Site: brandenburg
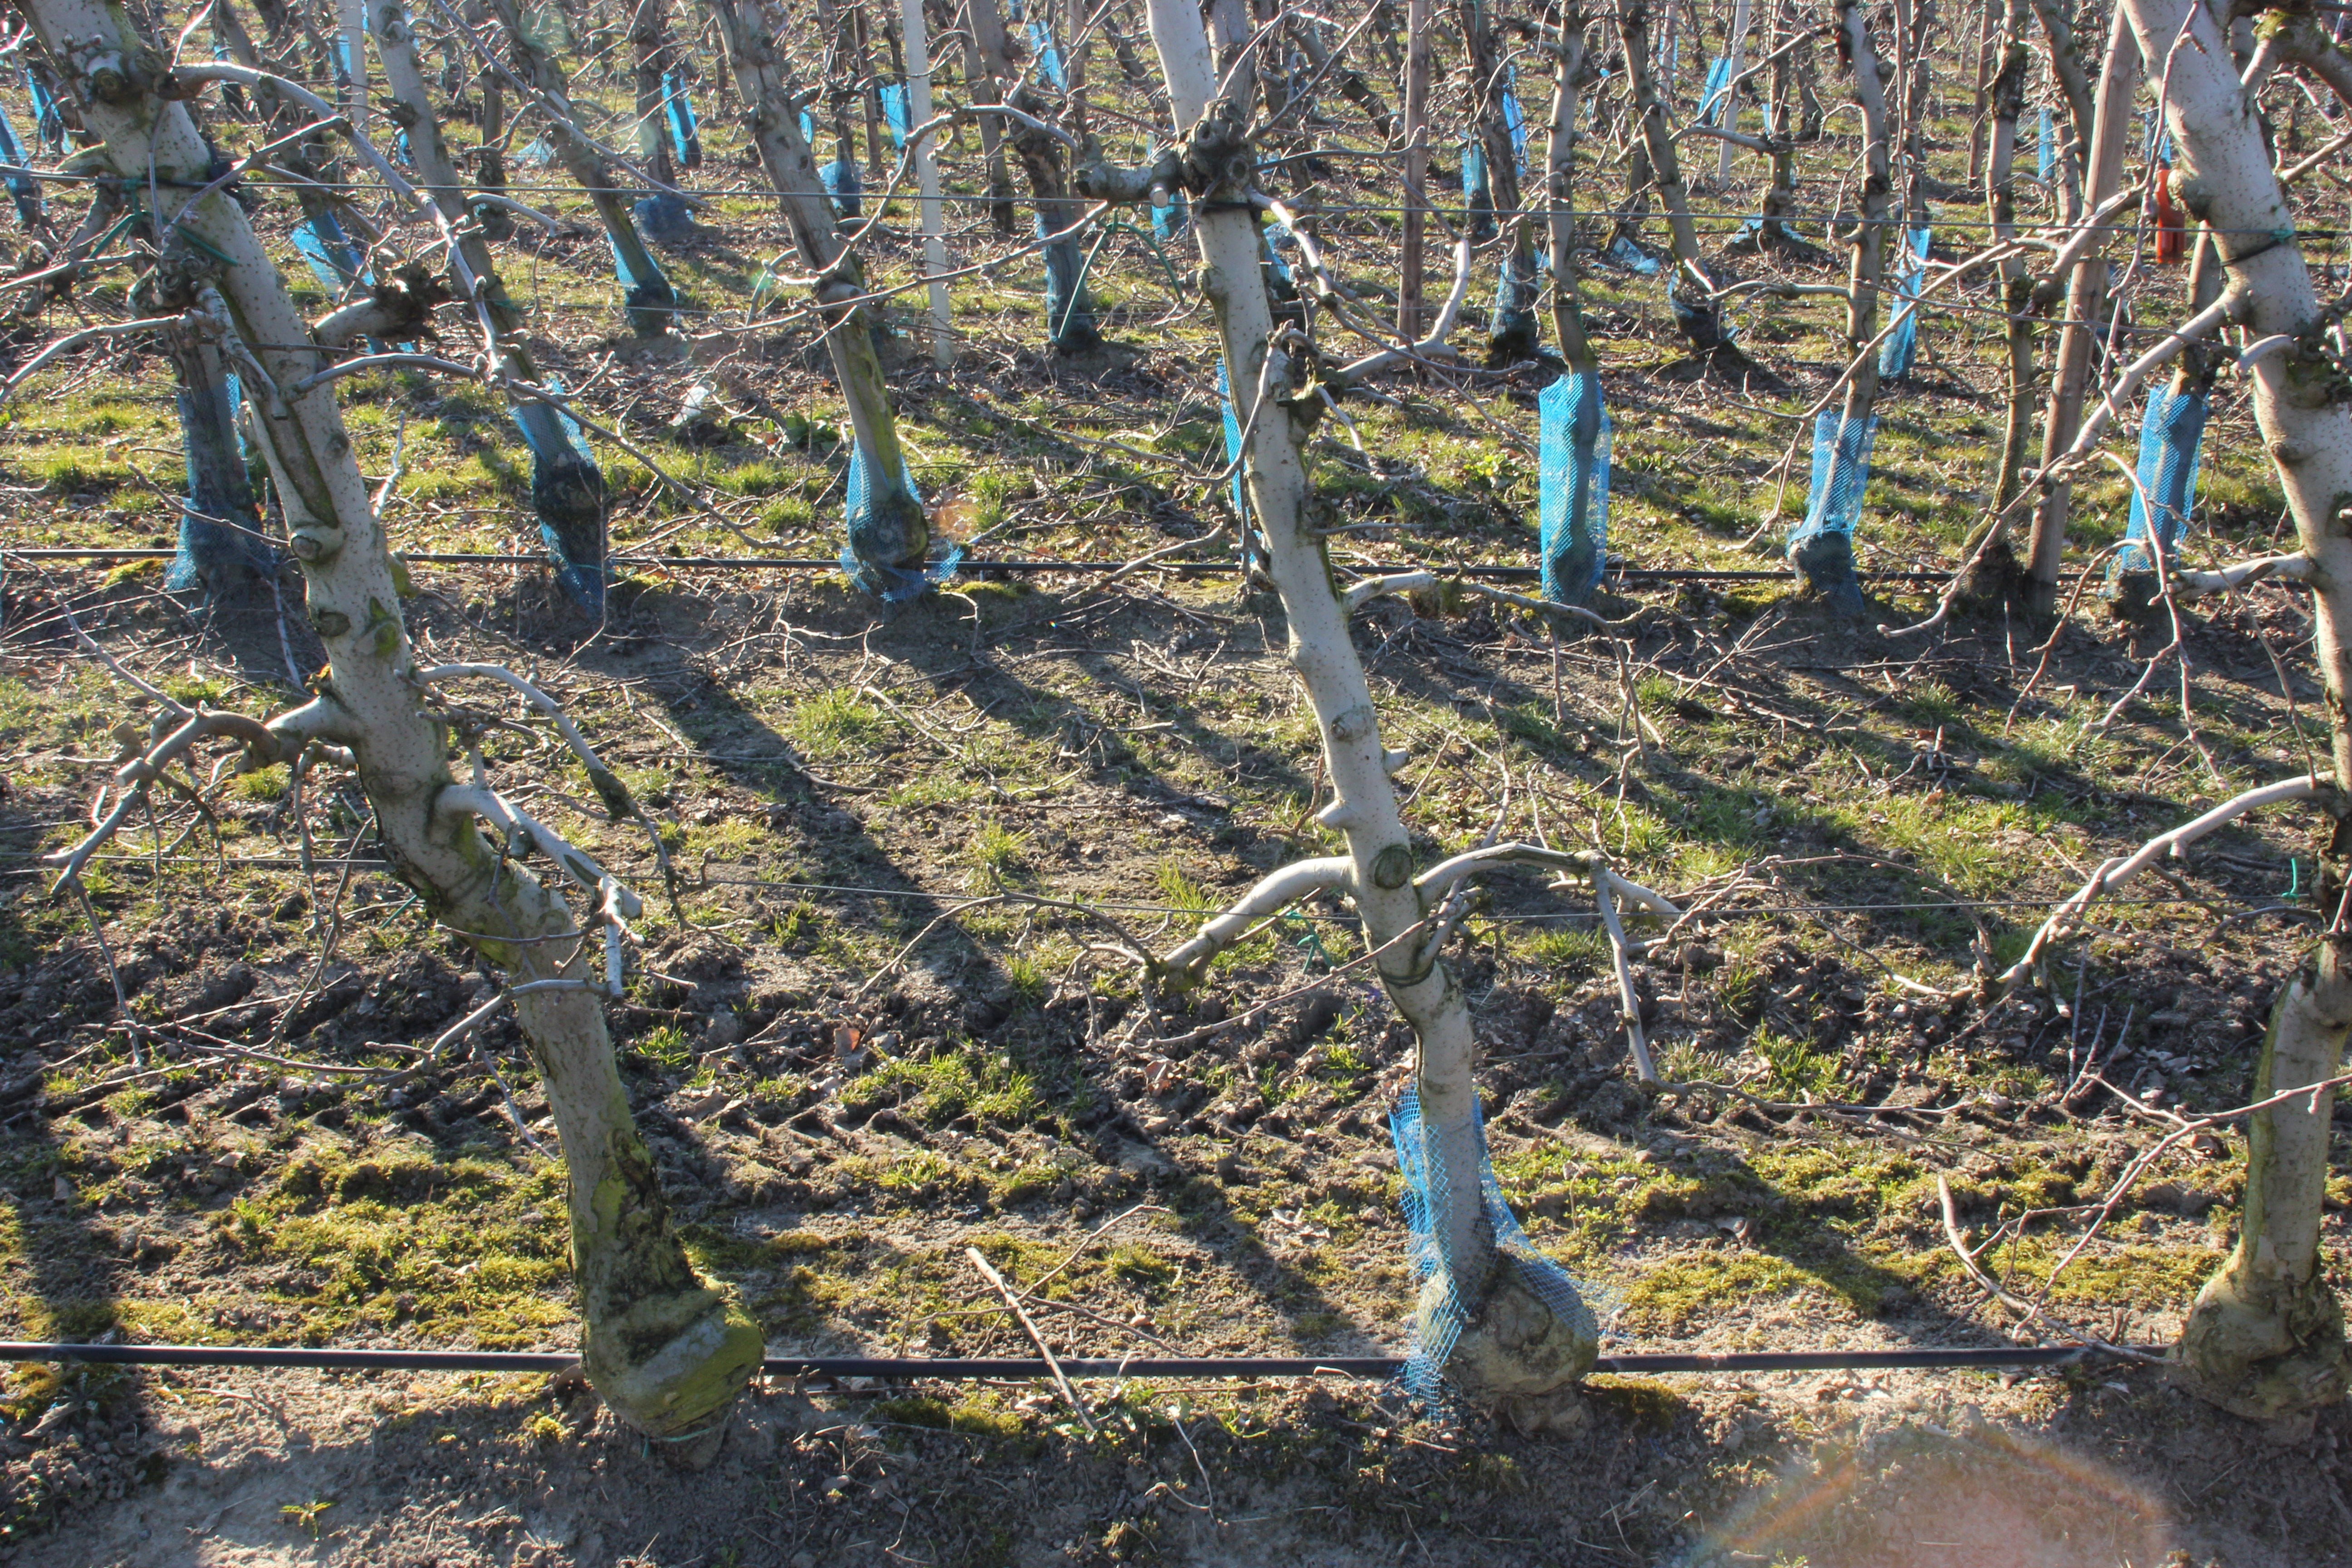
Growth stage (BBCH 03): Bud development